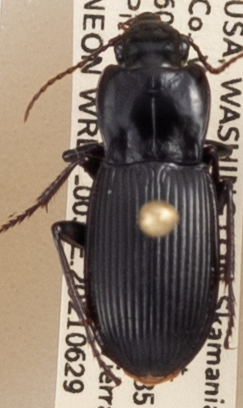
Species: Pterostichus herculaneus
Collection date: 2021-06-29
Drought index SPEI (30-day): -0.8
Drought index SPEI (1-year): -0.9
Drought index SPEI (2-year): -1.28